Hans Neuburg

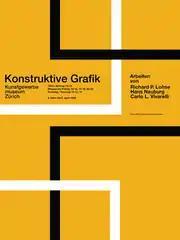
Poster for Konstruktive Grafik exhibition (1958)

Neuburg was born in Králíky, Austria-Hungary and grew up in Zürich where he attended the Orell Füssli Art Institute. Following his graduation, he worked as a designer in advertising and publishing. In 1936, Neuburg opened his own studio in Zurich. In 1958, he became a founding member of "Neue Grafik", a quarterly design publication.